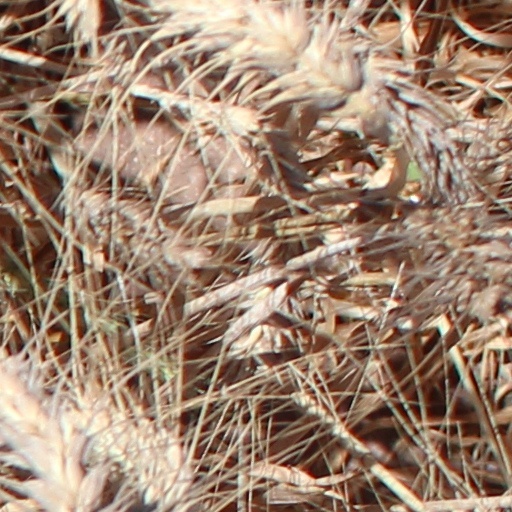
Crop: wheat